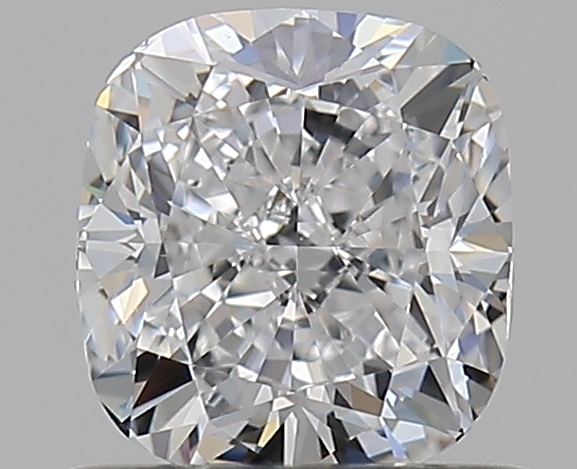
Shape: cushion
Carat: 0.7
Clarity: VS1
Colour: D
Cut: EX
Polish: EX
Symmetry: VG
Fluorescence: ST
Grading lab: GIA
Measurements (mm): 5.21 x 4.82 x 3.35